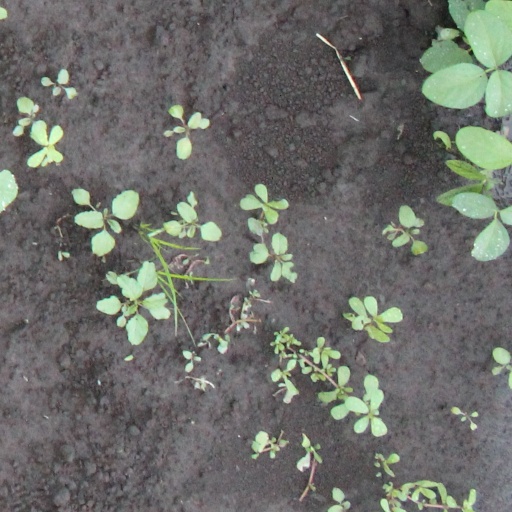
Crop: soybean